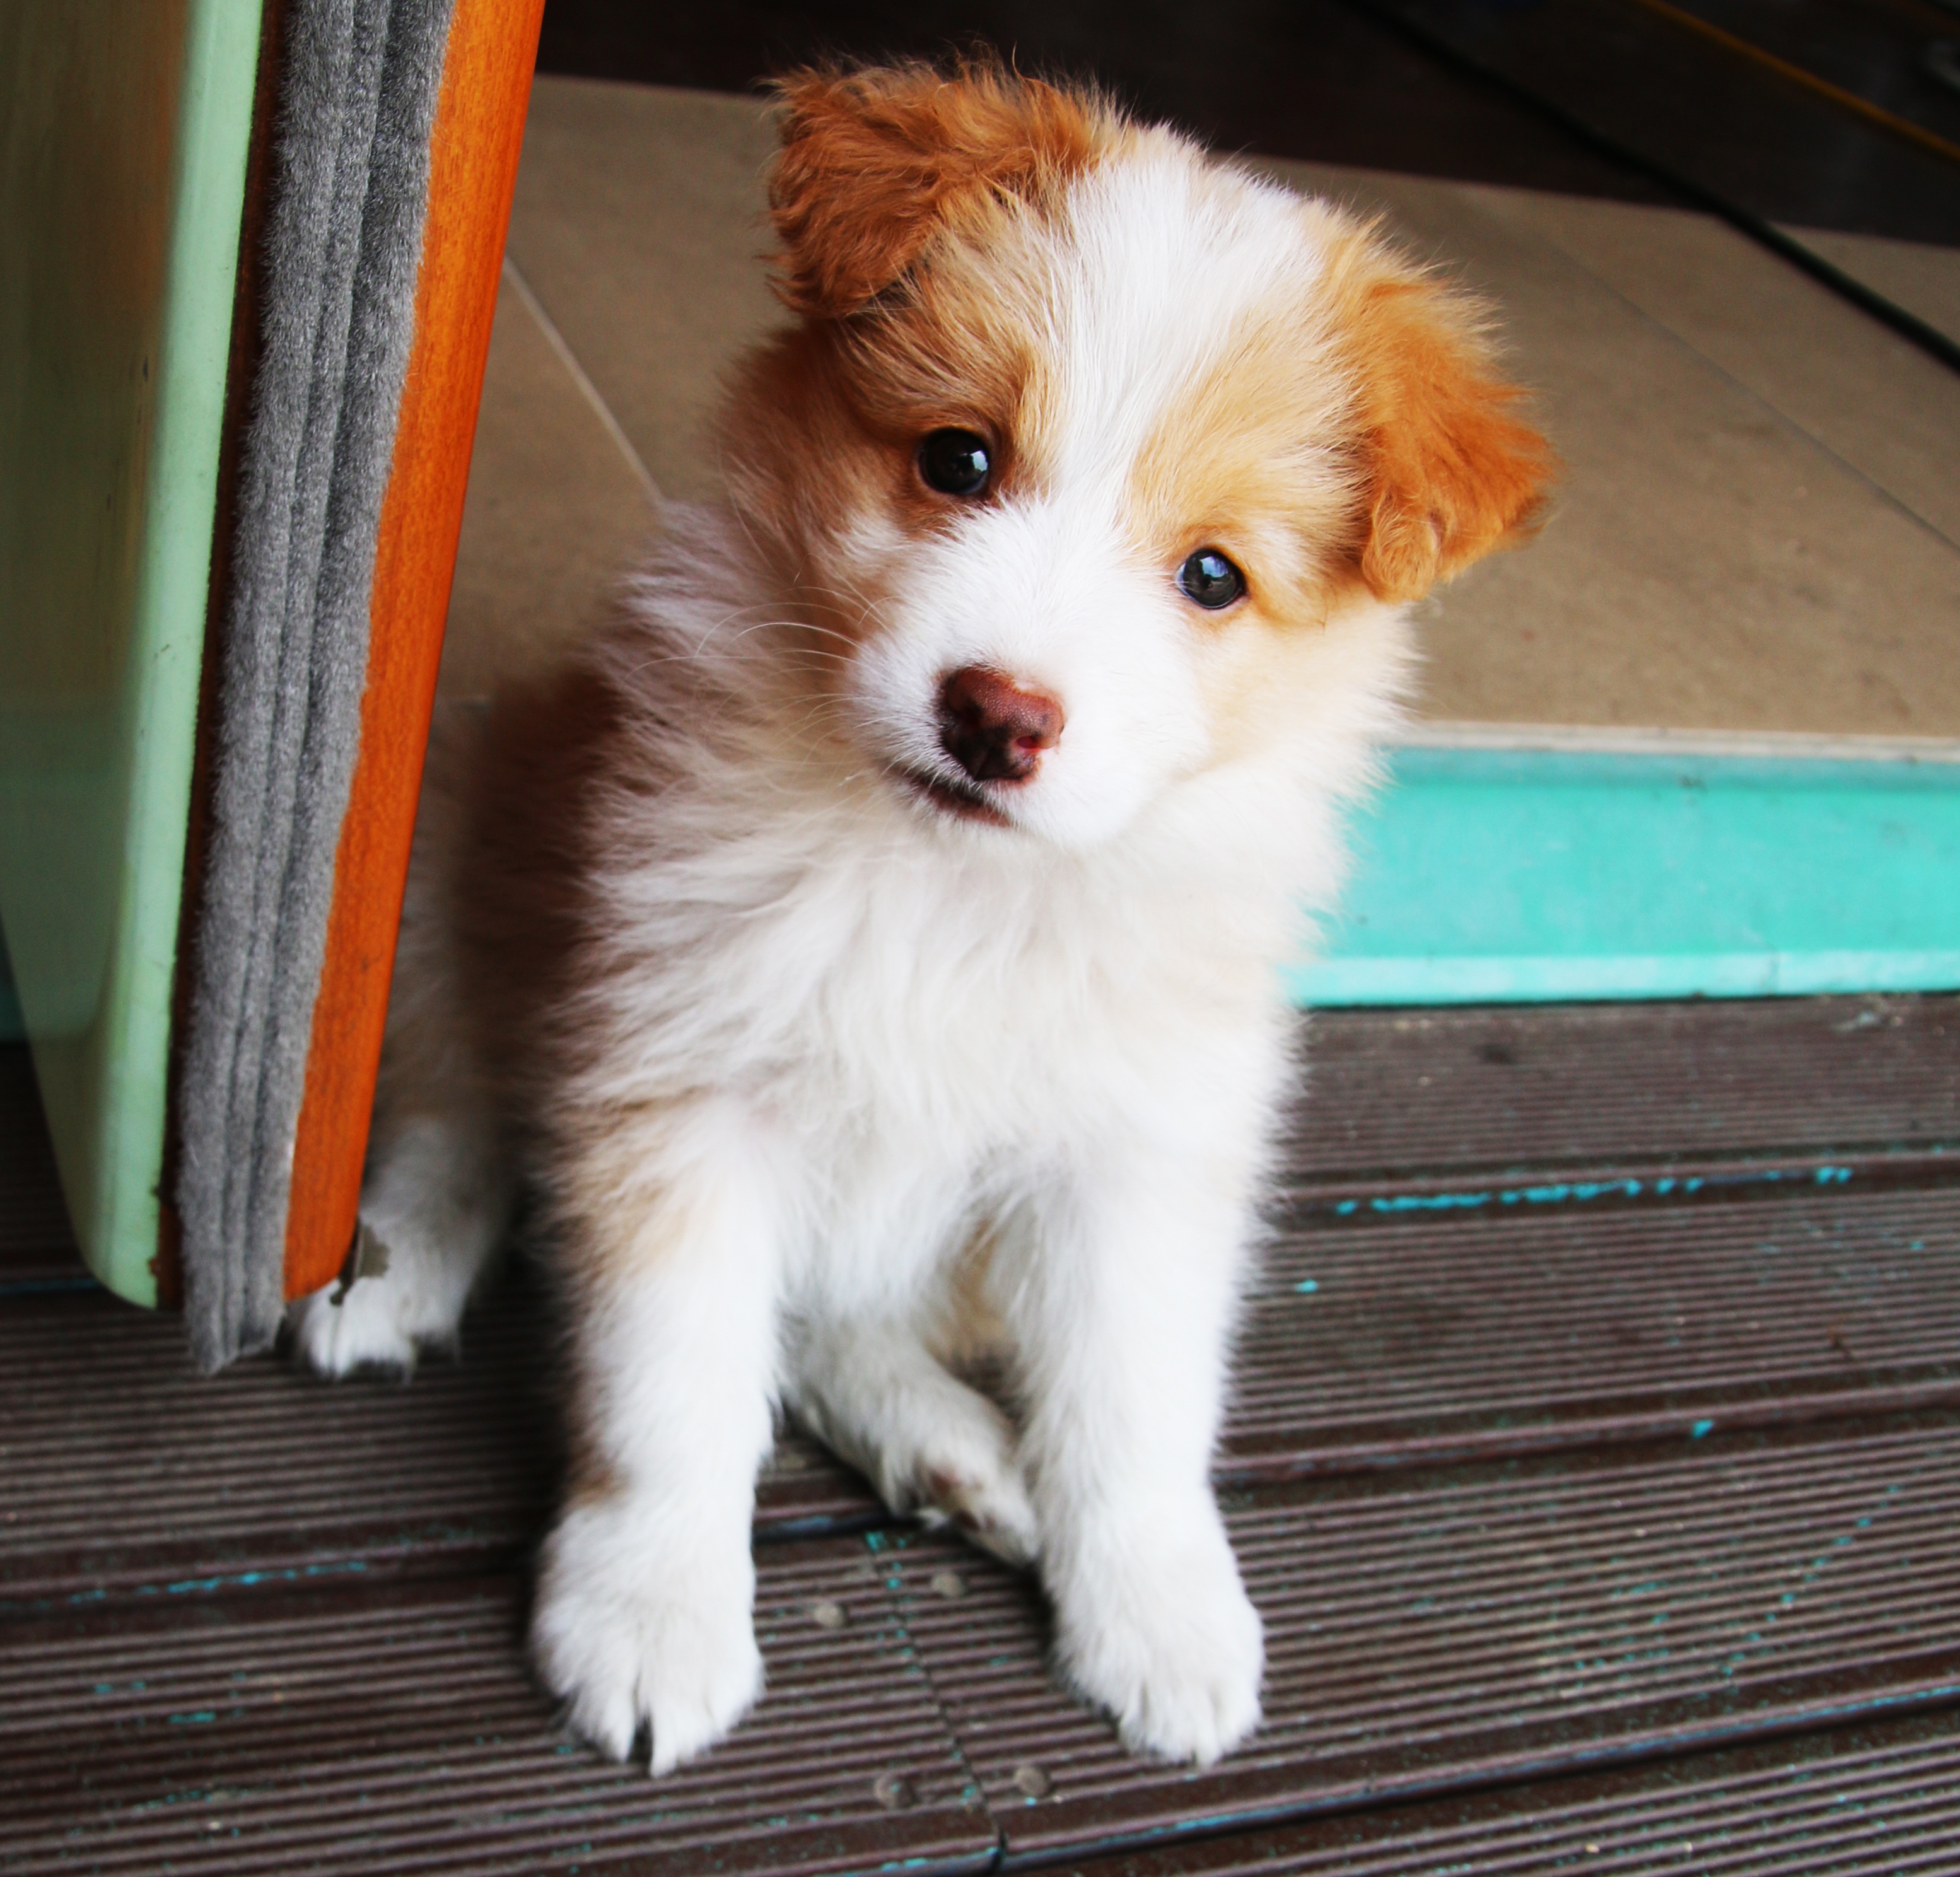
puppy, dog, mammal, vertebrate, papillon, guangzhou, dog breed, australian shepherd, gyeonggi do, bonjour xiufeng downtown, dog cafe, dog hotel, shetland sheepdog, dog like mammal, dog breed group, miniature australian shepherd, phalene